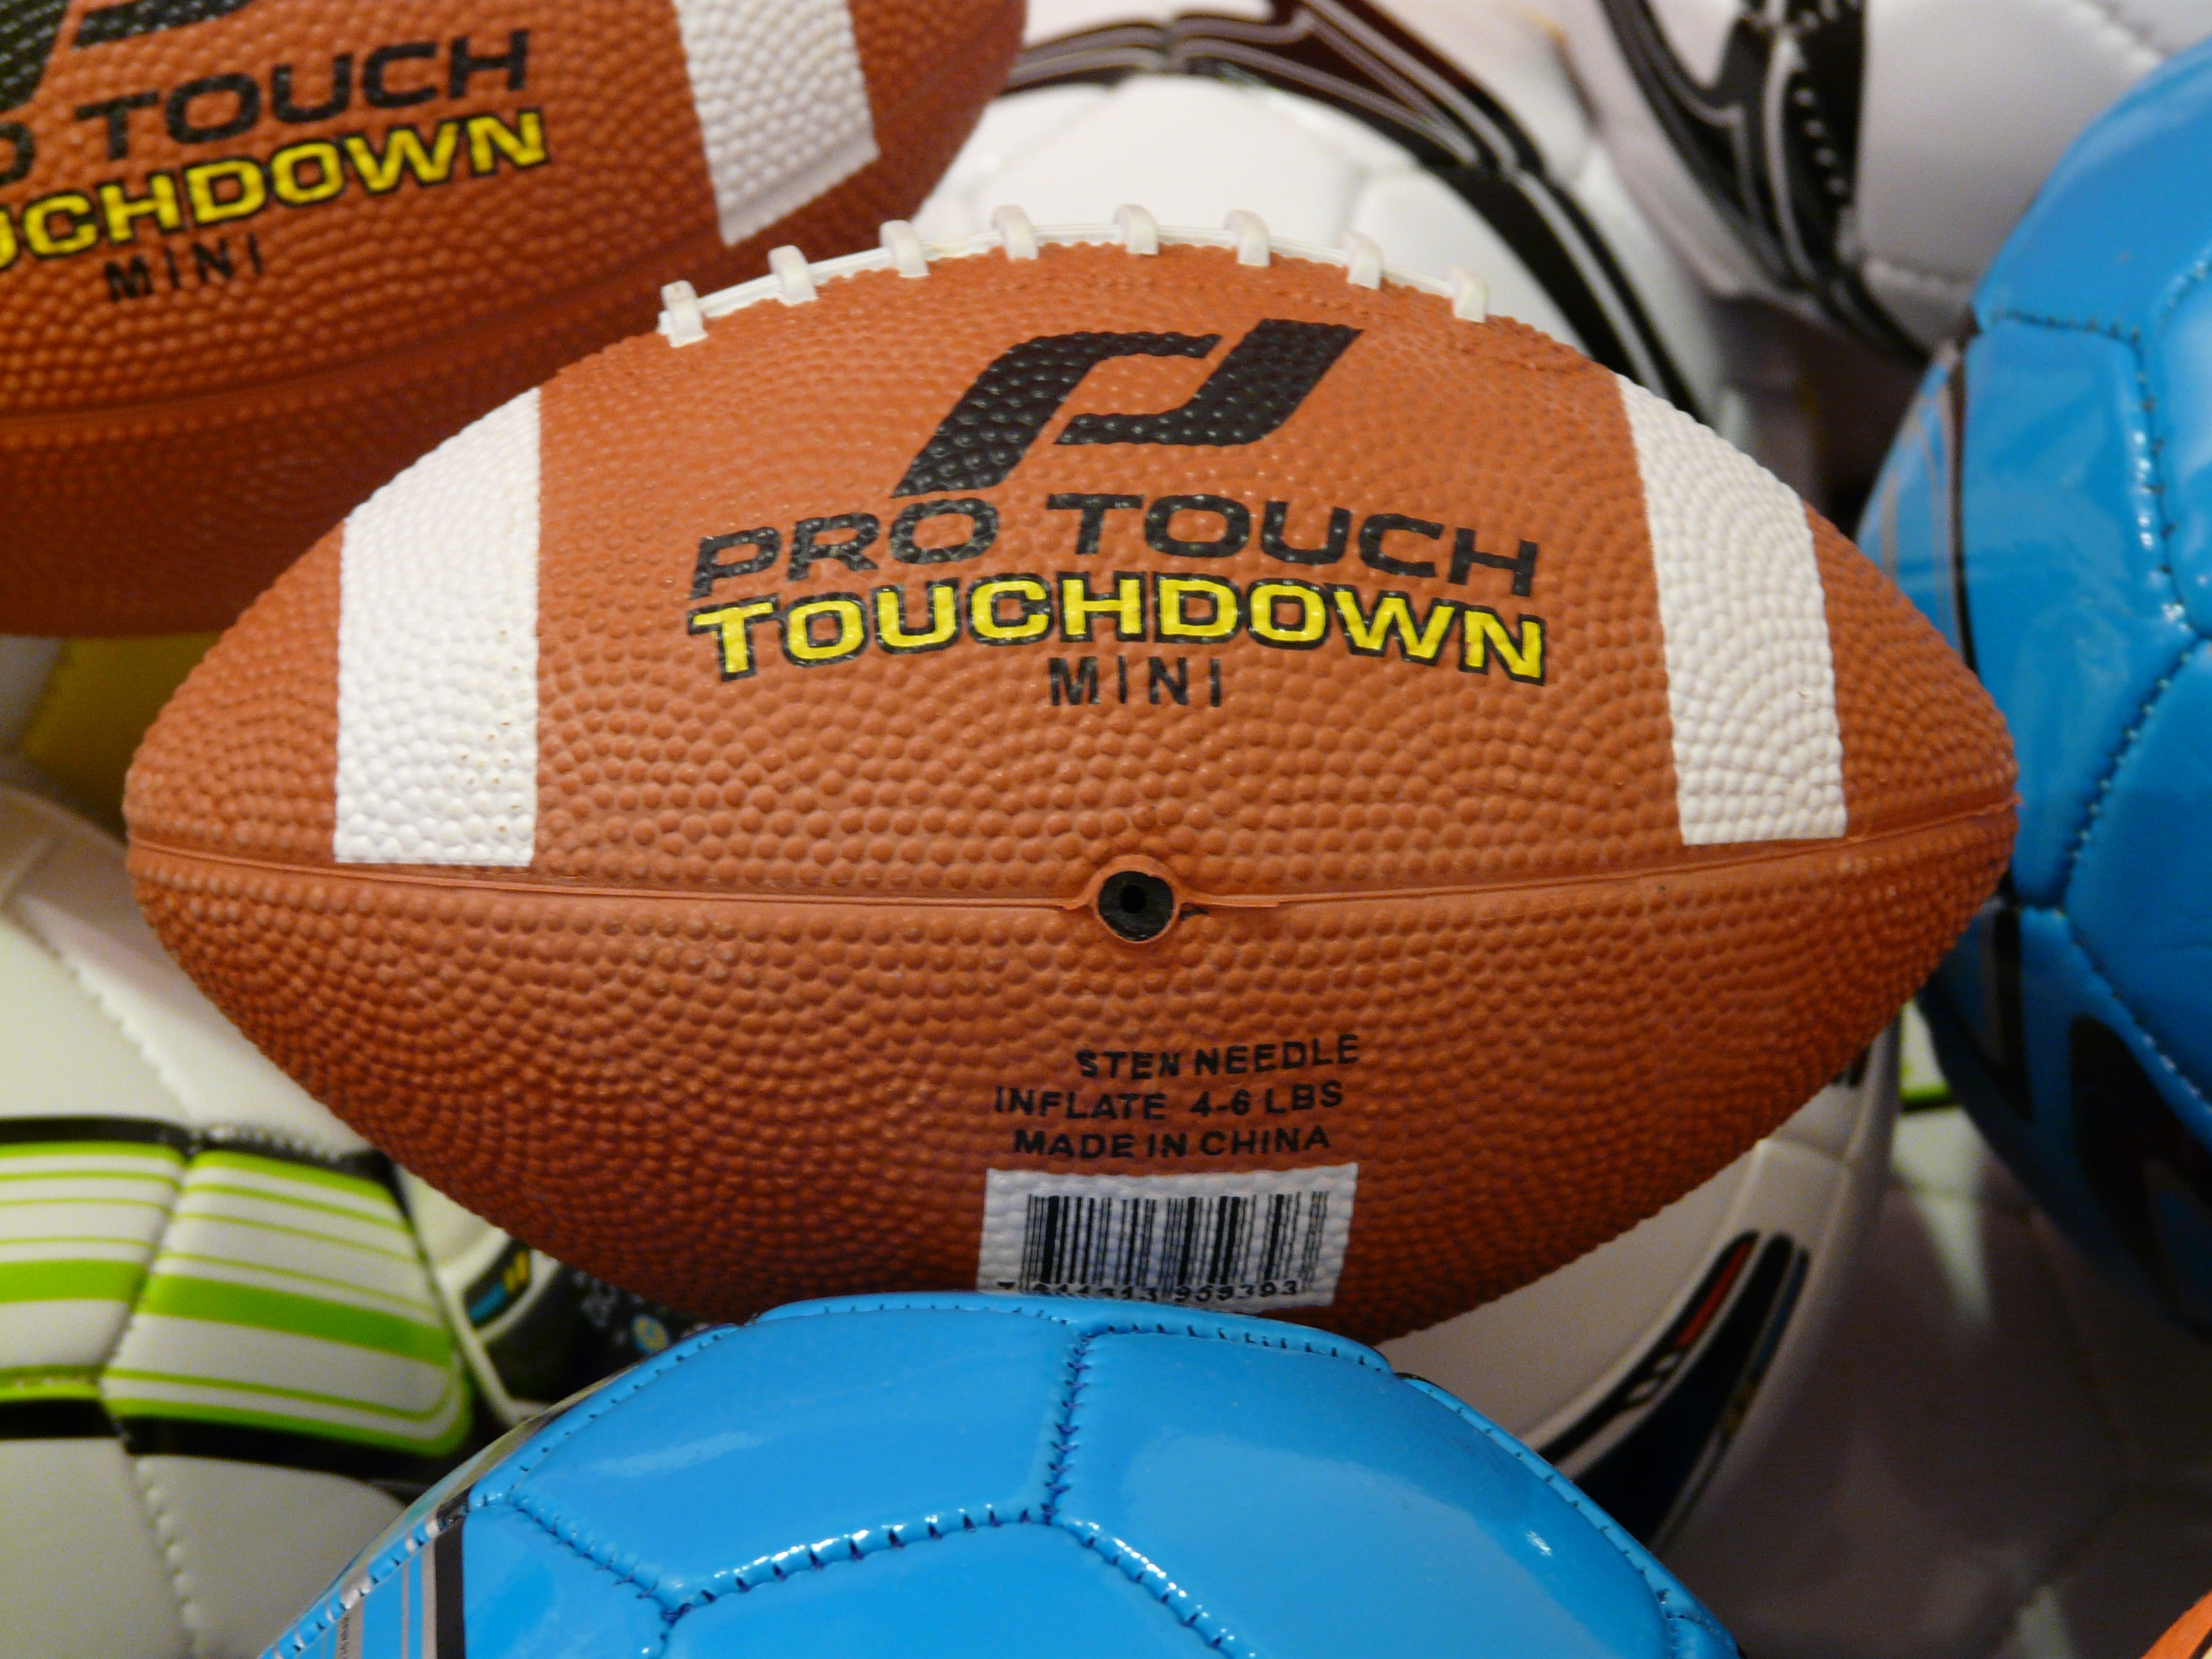
leather, brown, football, sports equipment, american football, pawn, ball, rubber, inflatable, pigskin, rugby ball